Rienzi

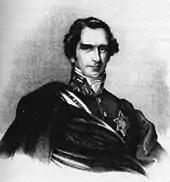
Baron von Lüttichau (1786–1863), General Director of the Dresden Opera House from 1824

With the support of Meyerbeer, a staging of "Rienzi" was arranged in Dresden; Meyerbeer wrote to the Director of the Opera in Dresden, Baron von Lüttichau, that he found the opera "rich in fantasy and of great dramatic effect". This, with the proposed staging of "Der fliegende Holländer" in Berlin, also supported by Meyerbeer, persuaded Wagner to return to Germany in April 1842. During rehearsals the performers were highly enthusiastic; the tenor Tichatschek, in the title role, was so impressed with a passage from act 3 (later deleted because of the opera's length), that "at each rehearsal, each of the soloists contributed a silver groschen to [a] fund that Tichatschek had started ... No one suspected that what was an amiable joke for them was the means of buying [Wagner] an extra morsel of sorely-needed food."